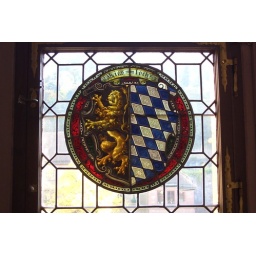
stained glass in castle hall